15th century BC

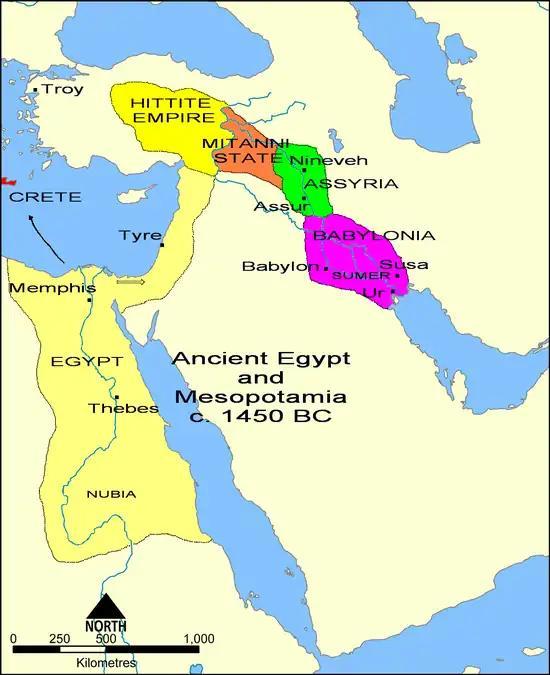
Map of the Near East in 1450 BCE.

See: List of sovereign states in the 15th century BC.